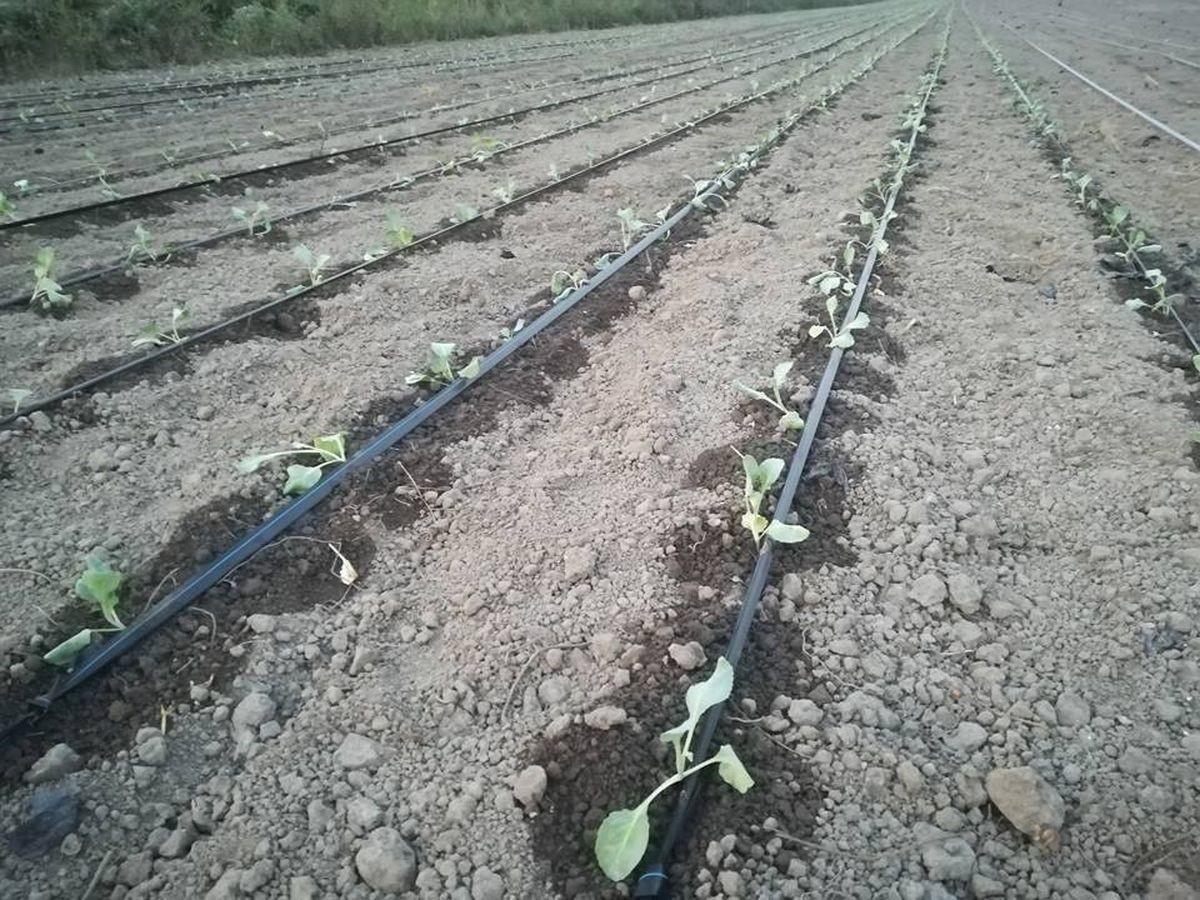
Hapa ni shambani, mimea imepandwa na kunyunyuziwa maji kwa kutumia mifereji, ambayo huzuia uharibifu wa maji na huweza kunyunyuzia mimea mingi kwa pamoja.